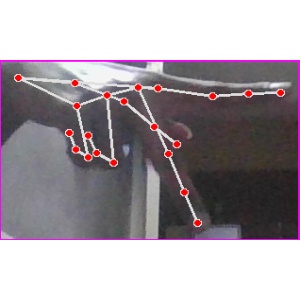
अक्षर: प